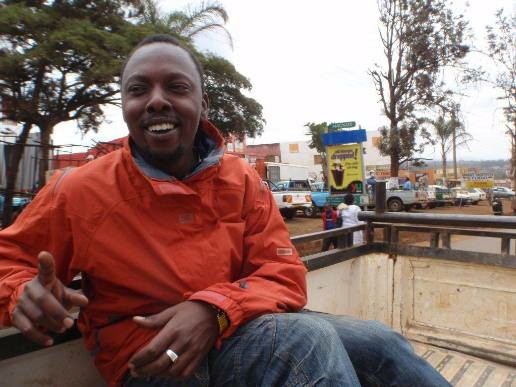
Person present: Yes